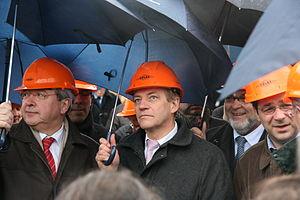
Dominique Lefebvre sur le chantier de la Croix-Petit février 2010
Dominique Lefebvre, né le 7 mai 1956 à Roubaix, est un homme politique français.